Tom Morel

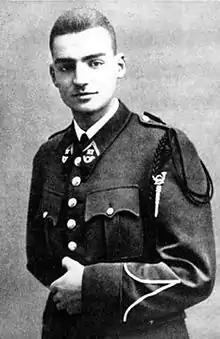

Théodose "Tom" Morel (1 August 1915 – 10 March 1944) was a career military officer and French Resistance fighter. A student, then instructor, at the Saint-Cyr military academy, he fought for the French Army against the Italians in the Alps. After the Fall of France, he led the Maquis des Glières, organizing attacks and parachute drops, and was the recipient of multiple military awards including the Croix de Guerre. He was killed in action at the end of a successful commando raid. He is memorialized at Saint-Cyr and by the French scouting movement.